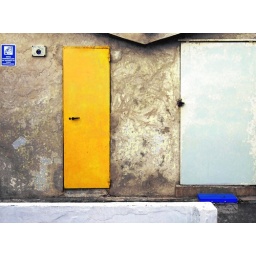
in front of a yellow door